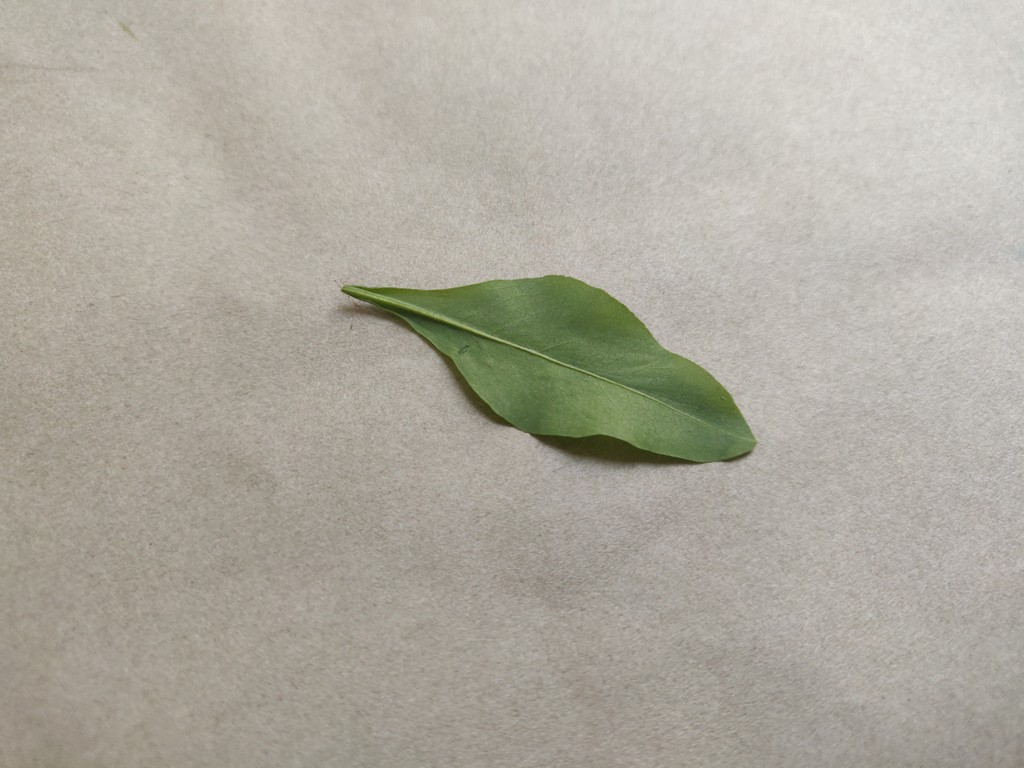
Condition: Healthy
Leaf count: single
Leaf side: back